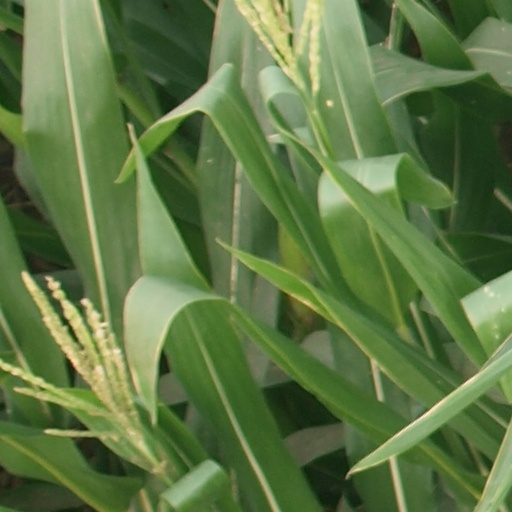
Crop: maize; corn